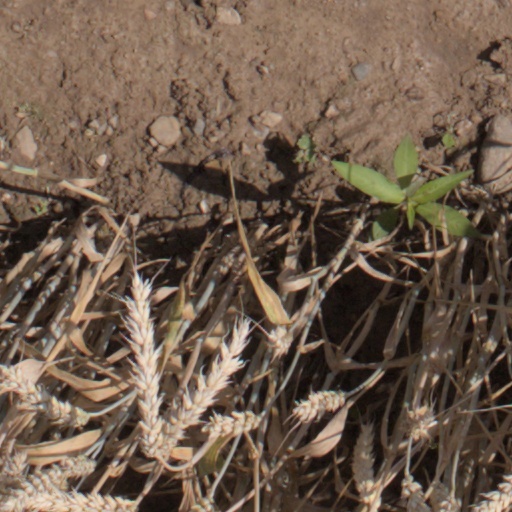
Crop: wheat